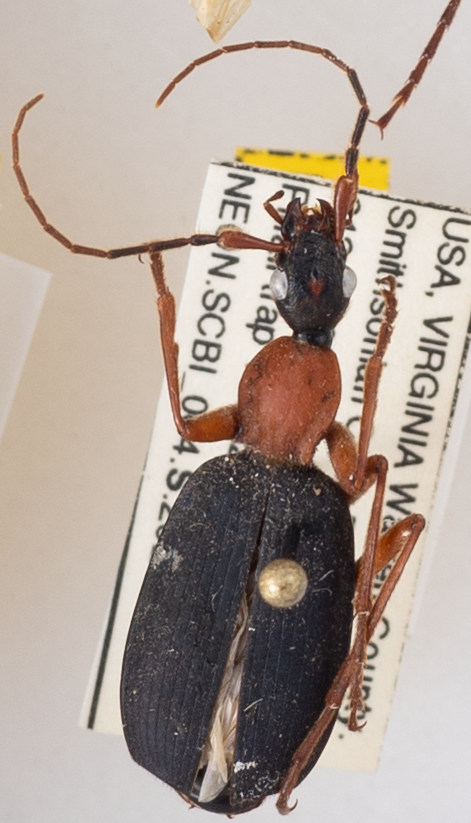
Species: Galerita bicolor
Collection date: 2021-07-15
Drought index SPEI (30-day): -0.516
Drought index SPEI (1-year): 0.35
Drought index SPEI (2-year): -0.17